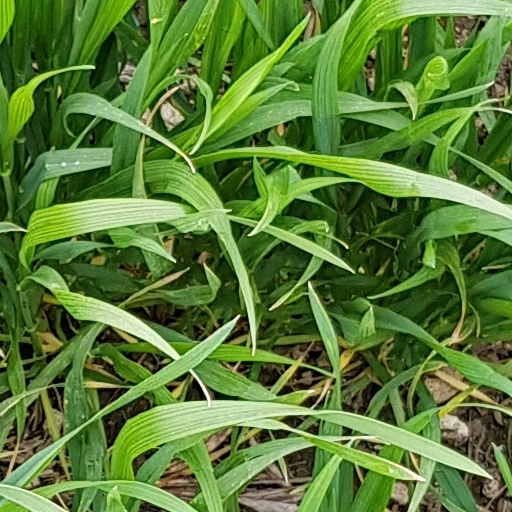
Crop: wheat